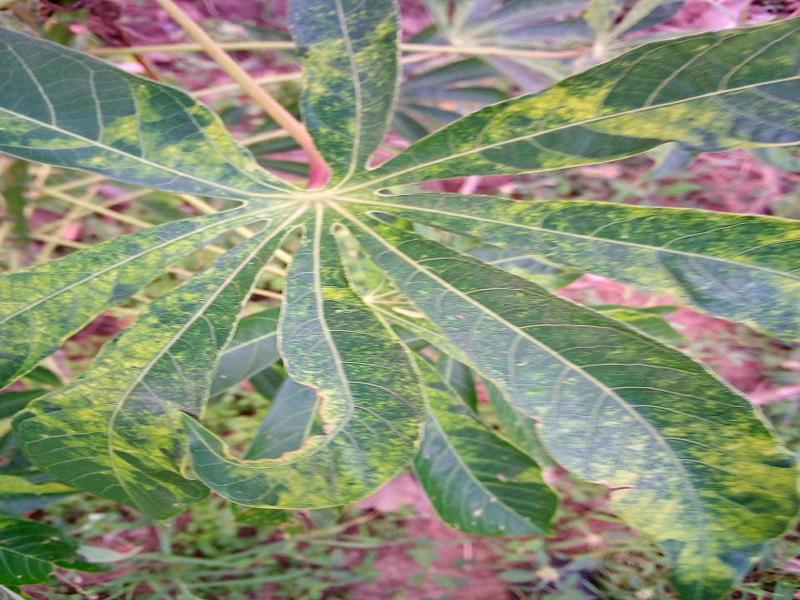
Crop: cassava
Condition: brown_streak_disease